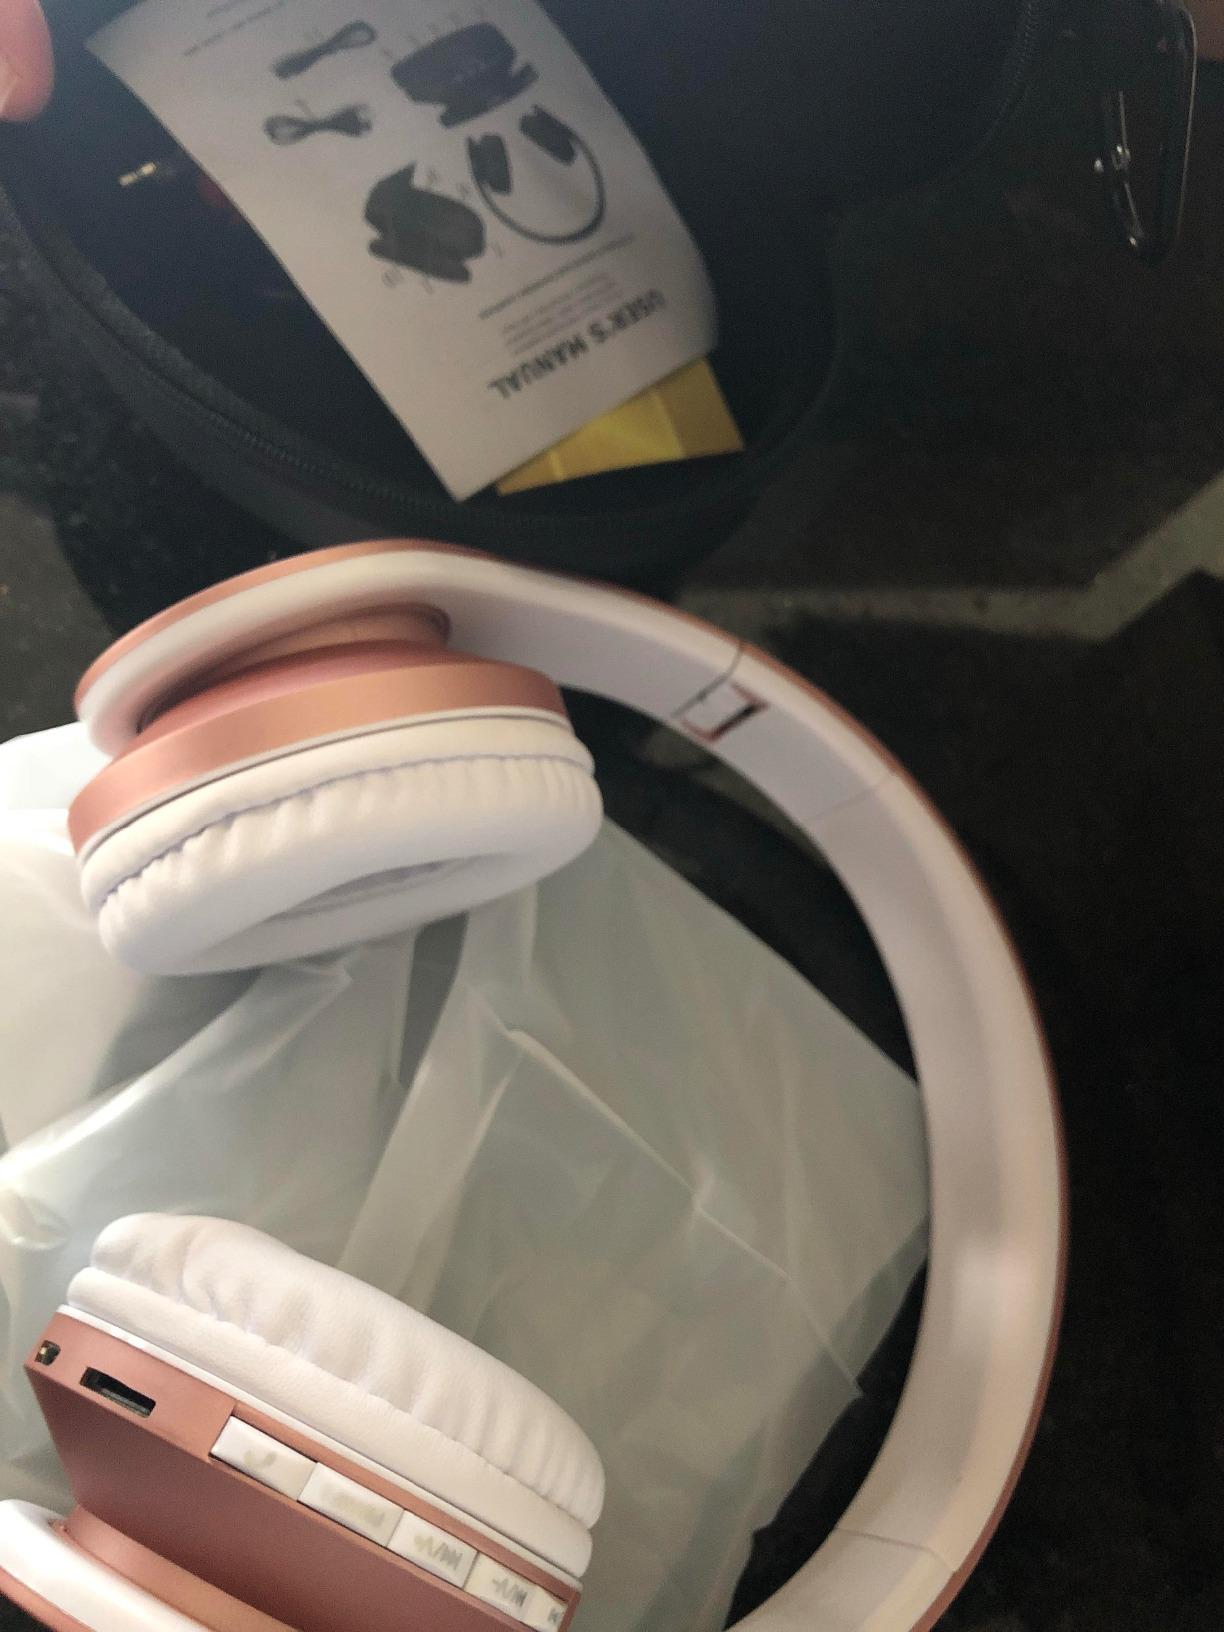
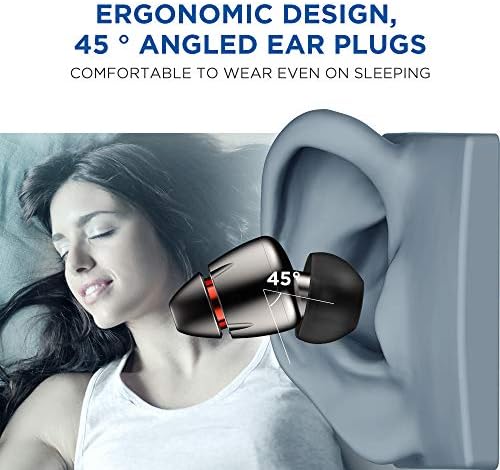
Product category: headphones
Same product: no